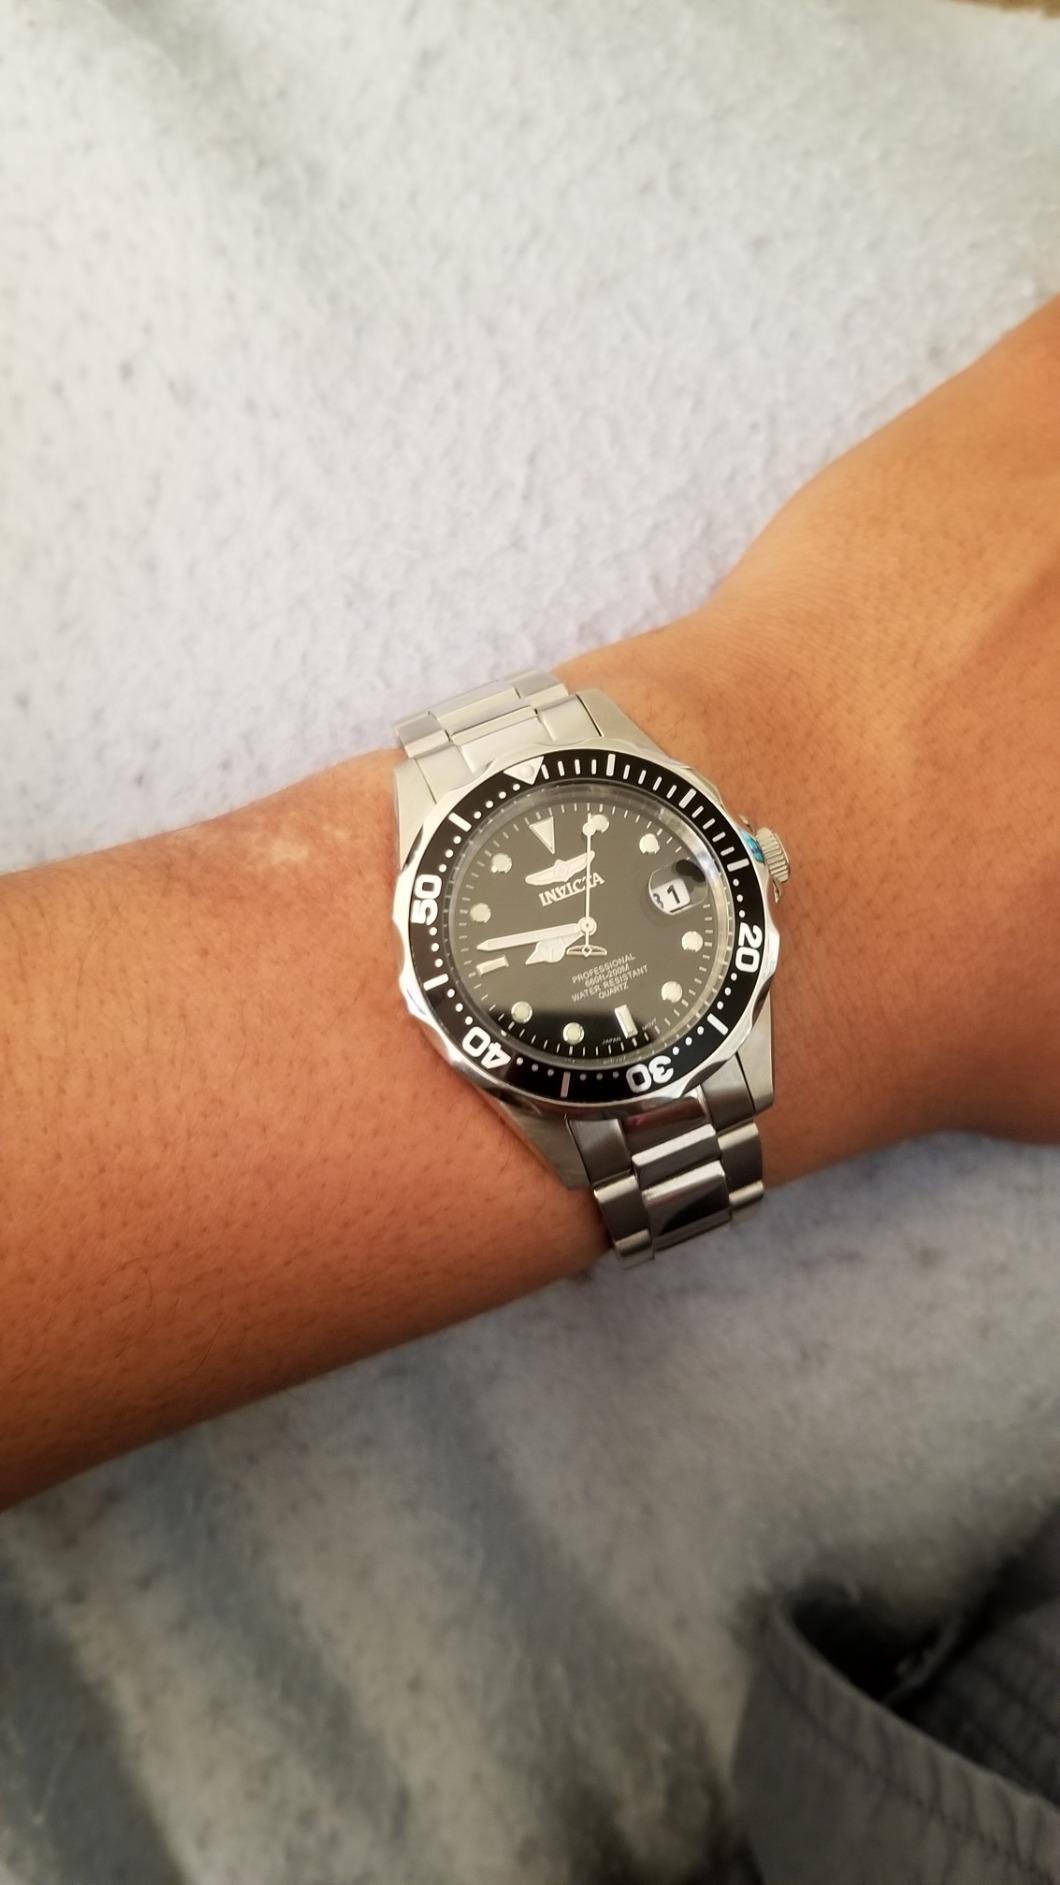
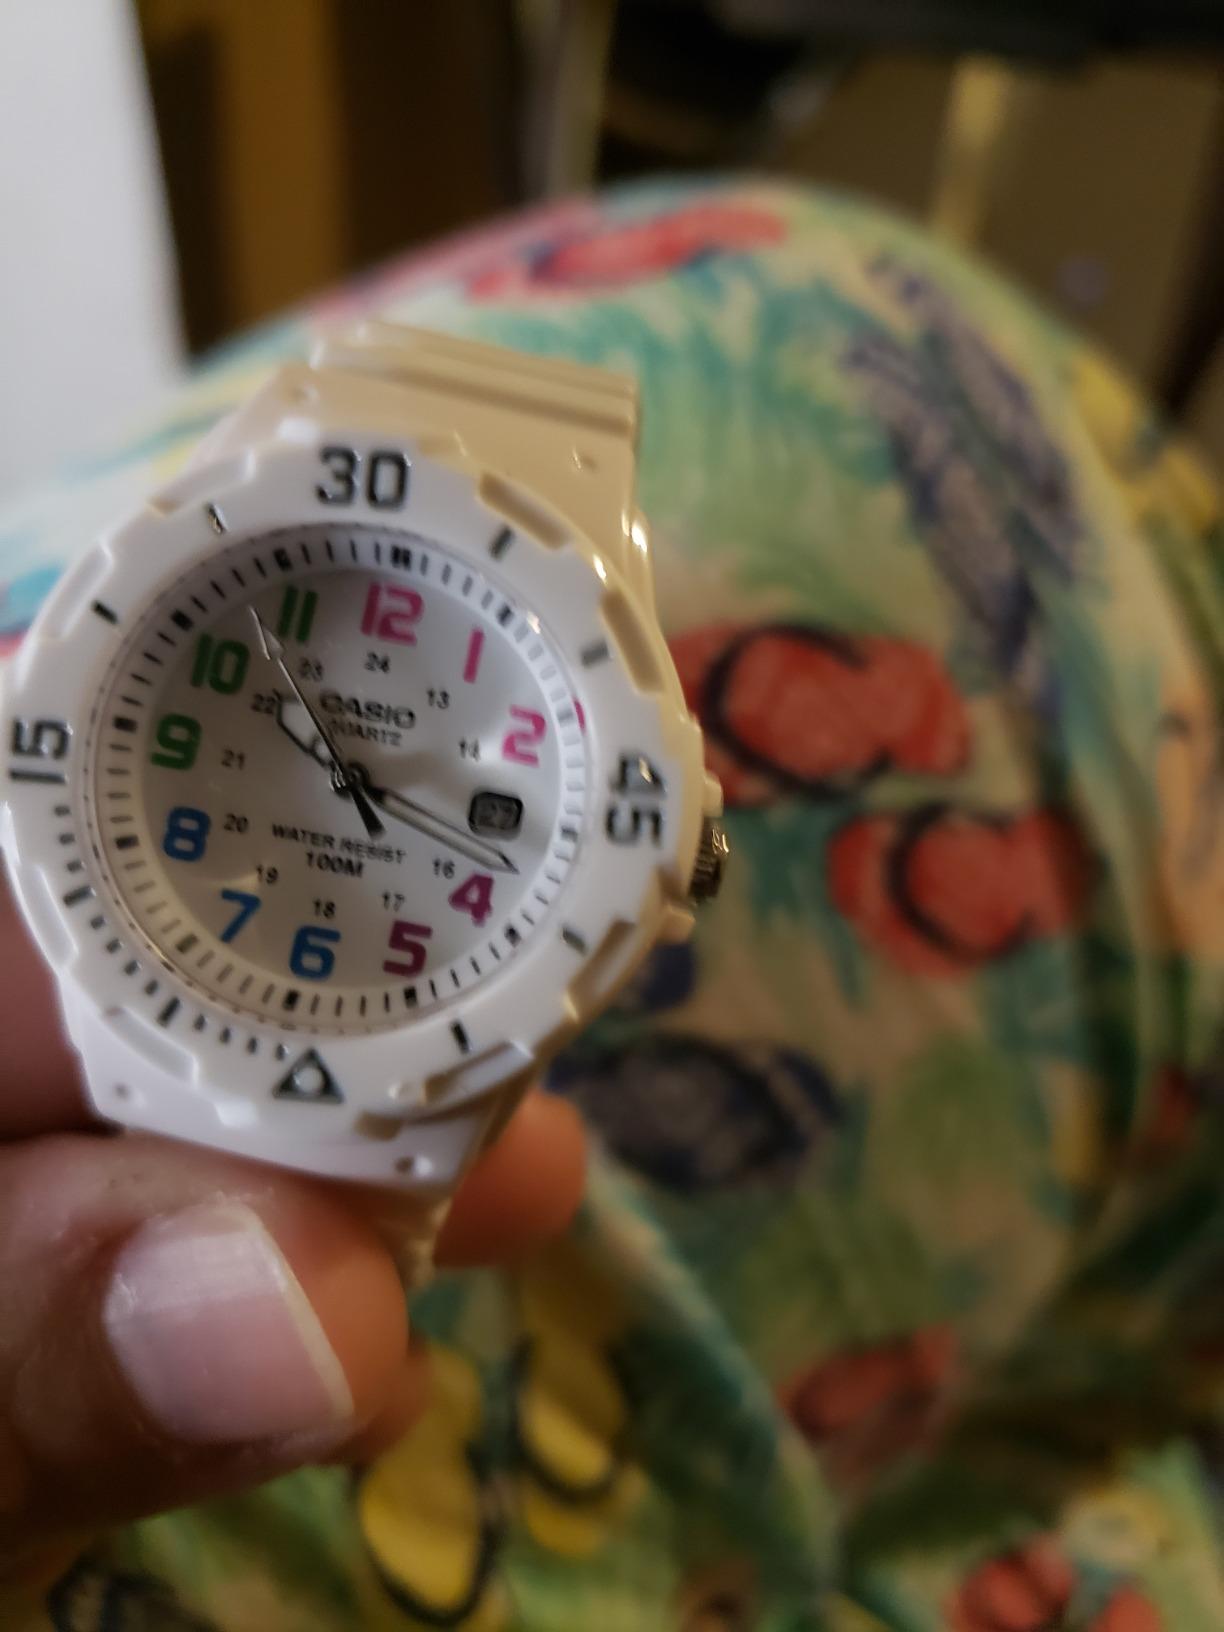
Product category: accessories_watch
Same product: no